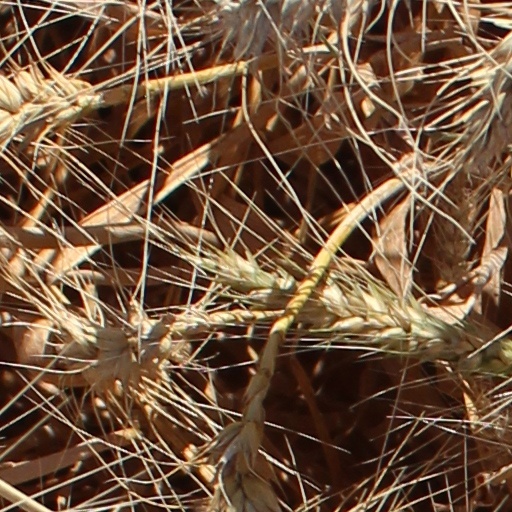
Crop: wheat